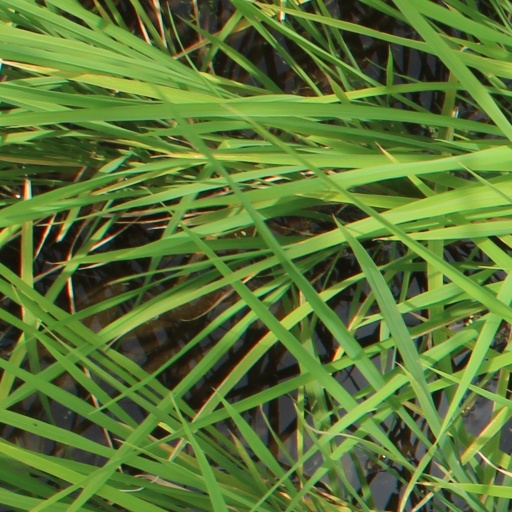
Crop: rice